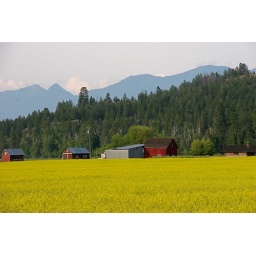
Just had to stop the car and take a picture of this canola field in Big Fork Montana